Bujumbura

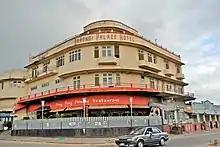
Downtown Bujumbura

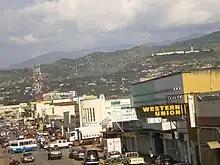
View of Bujumbura Market

Bujumbura is governed by a community council and community administrator. It is further divided into three "communes", or neighborhoods, each with its own council and council leader.